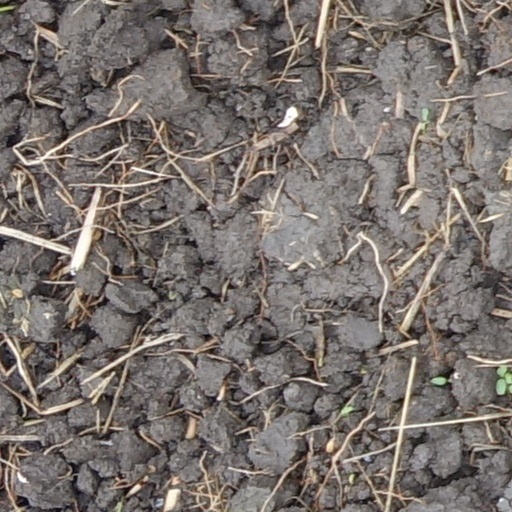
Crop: wheat